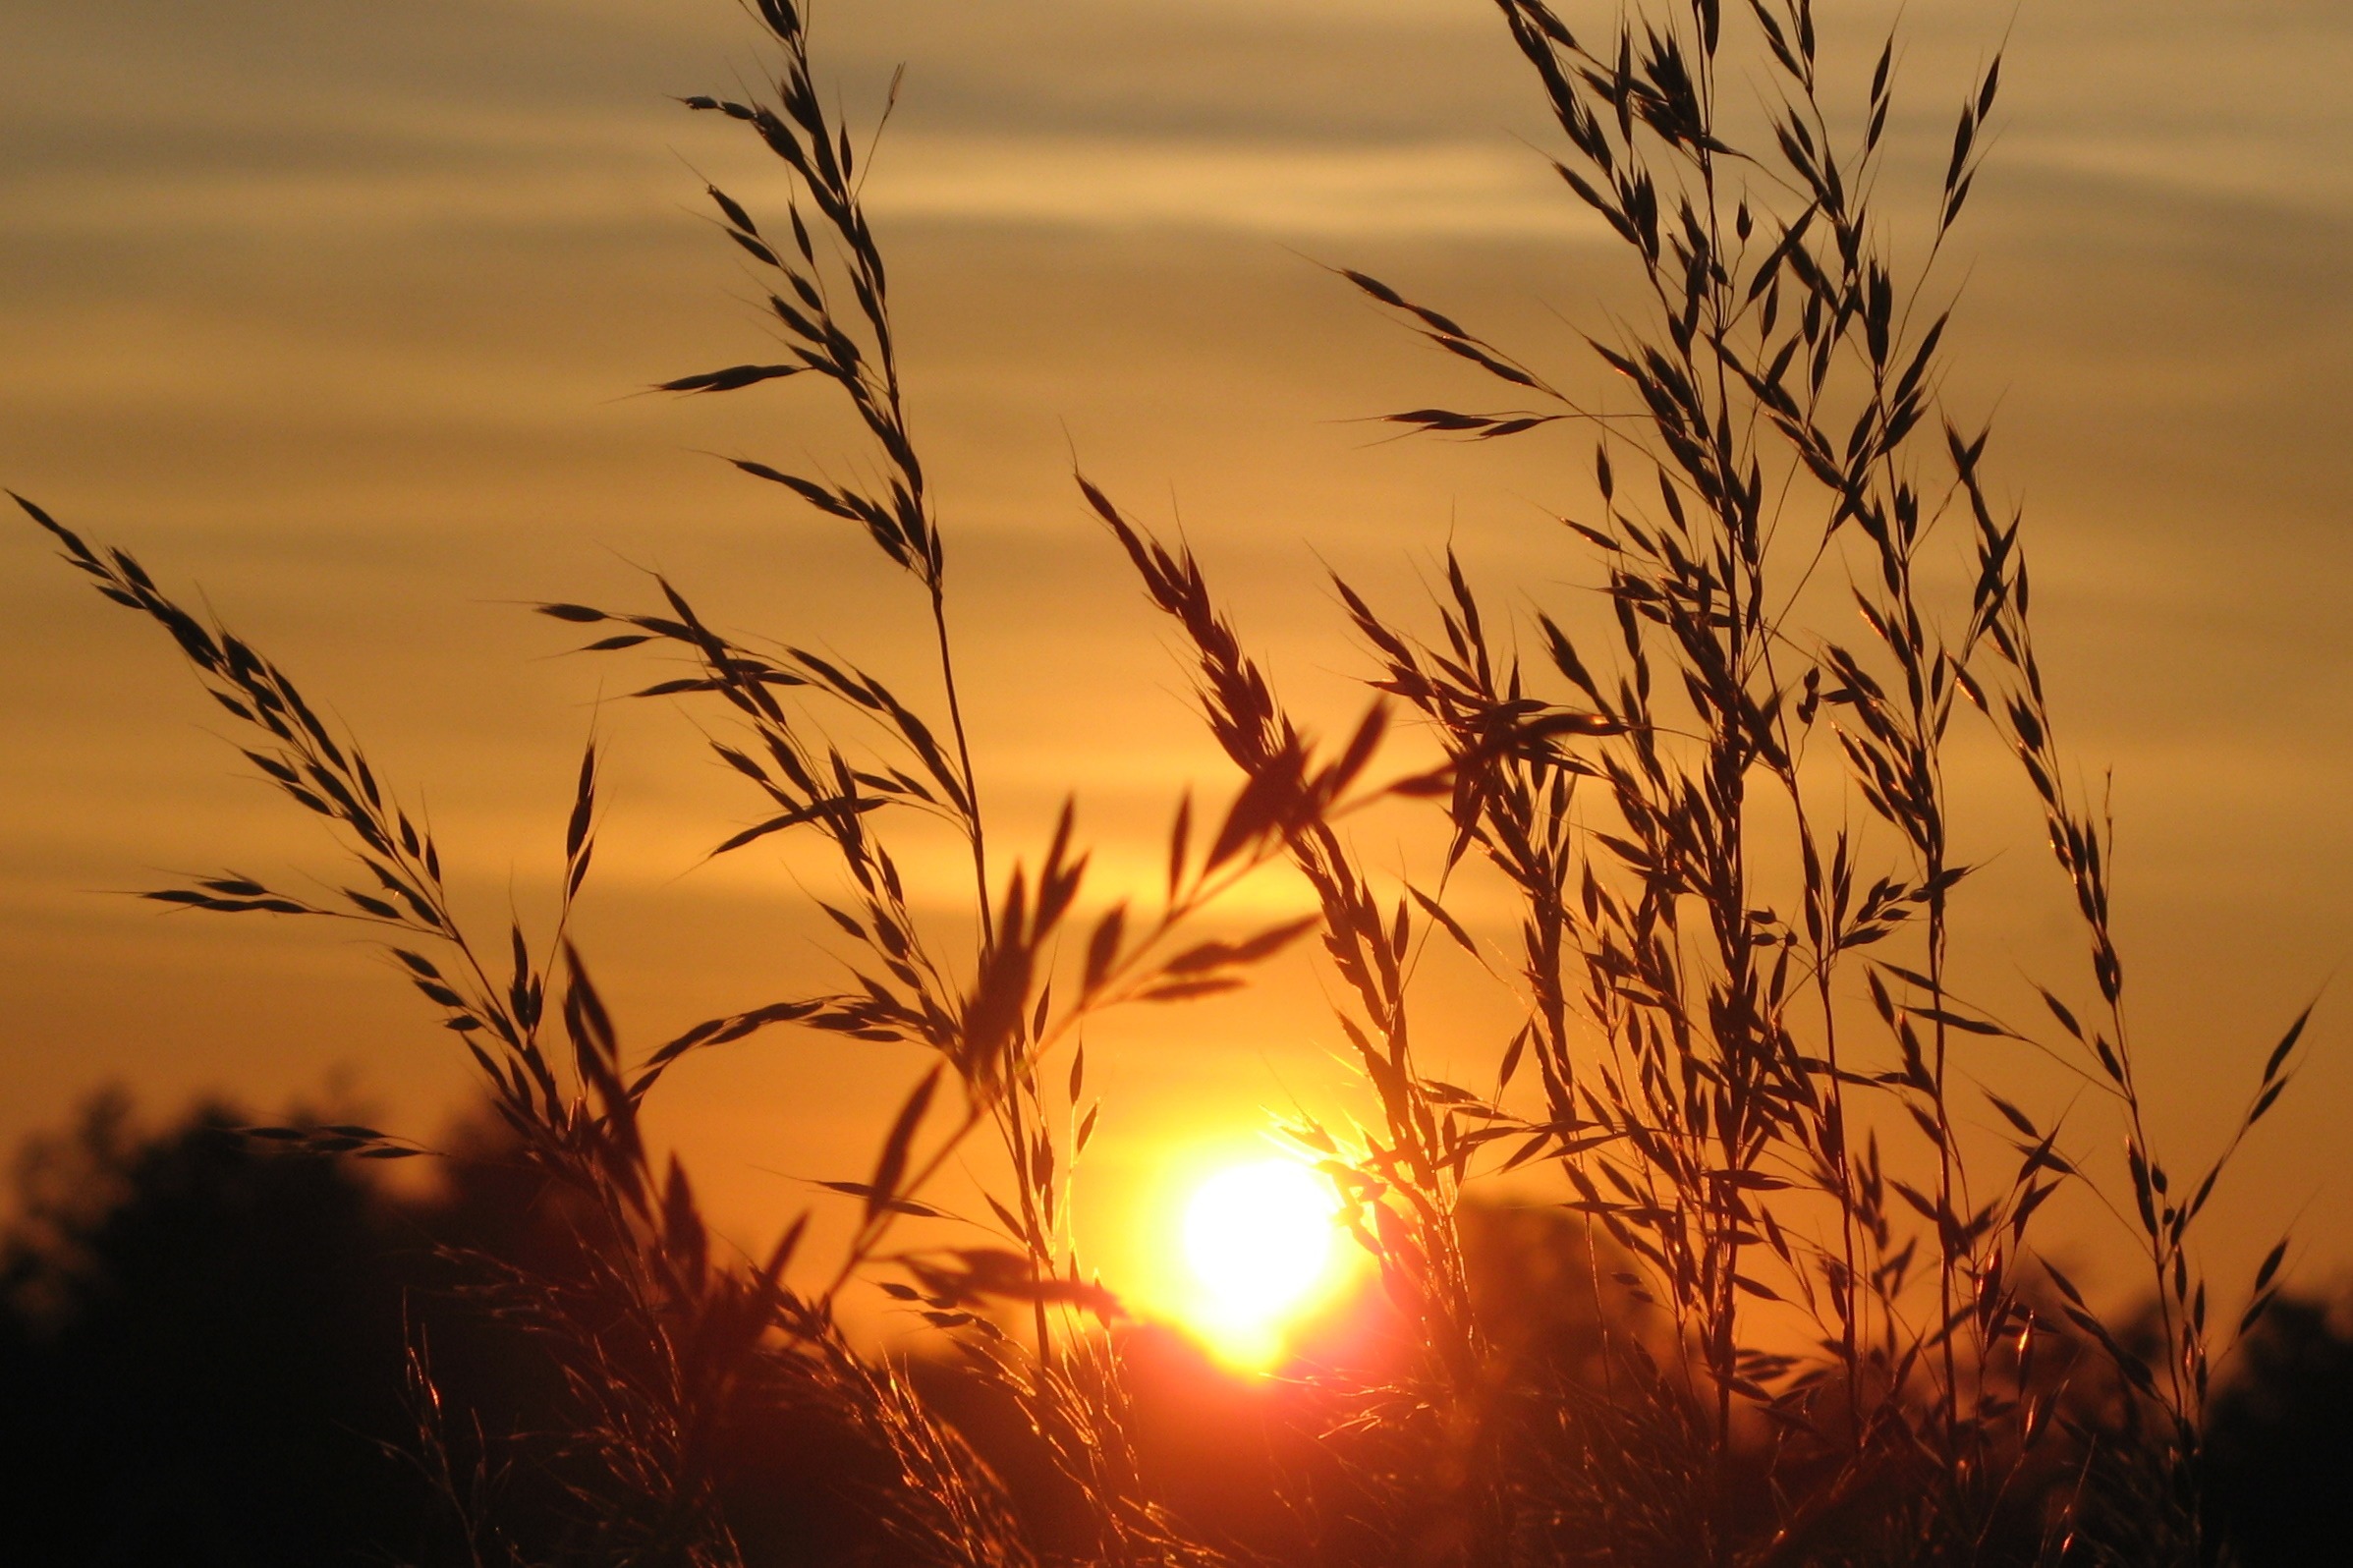
landscape, nature, grass, horizon, branch, plant, sky, sun, sunrise, sunset, field, prairie, sunlight, morning, dawn, dusk, food, agriculture, evening sky, setting sun, atmospheric phenomenon, grass family